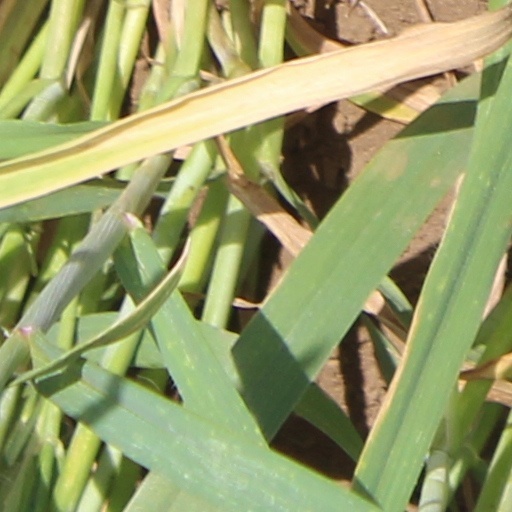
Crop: wheat